Describe the emotion expressed in this image:  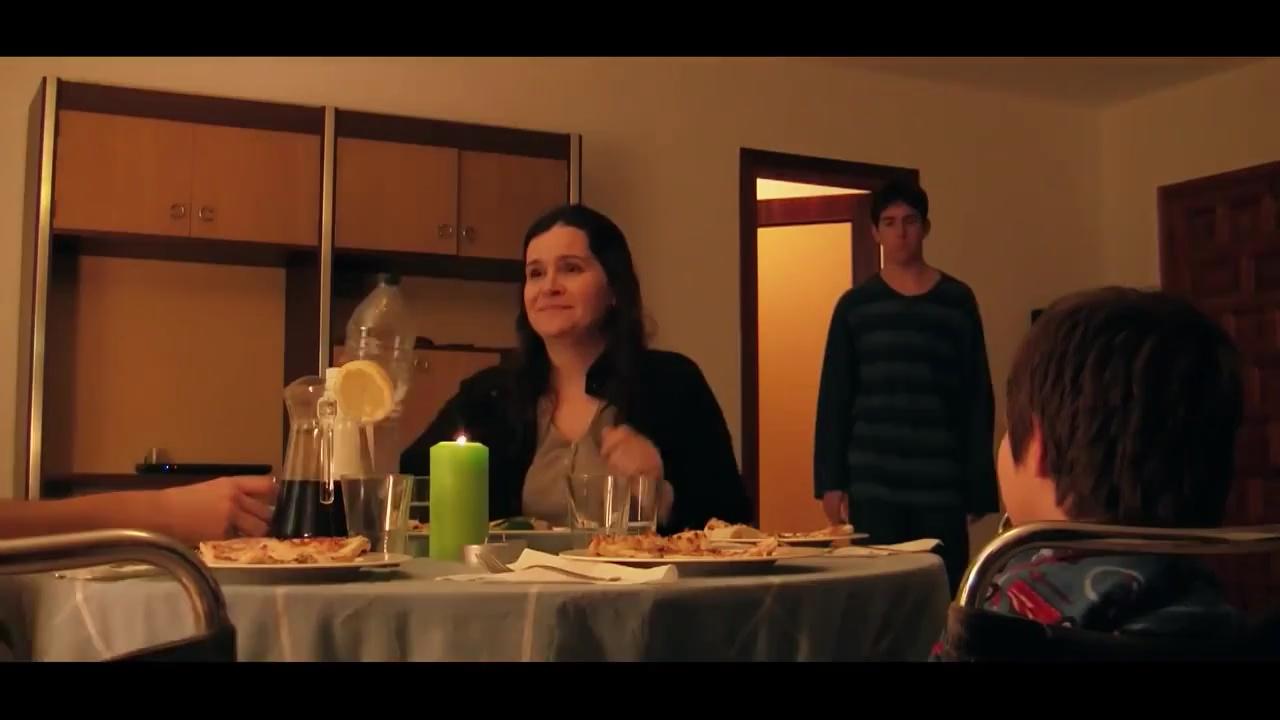
This person displays Suffering, valence and arousal with low intensity.